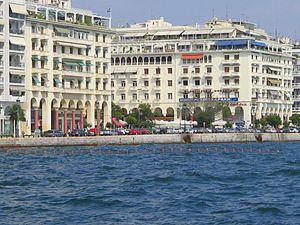
Thessalonique ou Salonique est une ville de Grèce, chef-lieu du district régional du même nom, située au fond du golfe Thermaïque. Elle est l'actuelle capitale de la périphérie de Macédoine centrale en Macédoine grecque et celle du diocèse décentralisé de Macédoine-Thrace. Son titre d'honneur signifie la « cocapitale » avec une référence à un statut historique qui signifie littéralement « la ville qui règne aussi sur l'Empire byzantin avec Constantinople ».